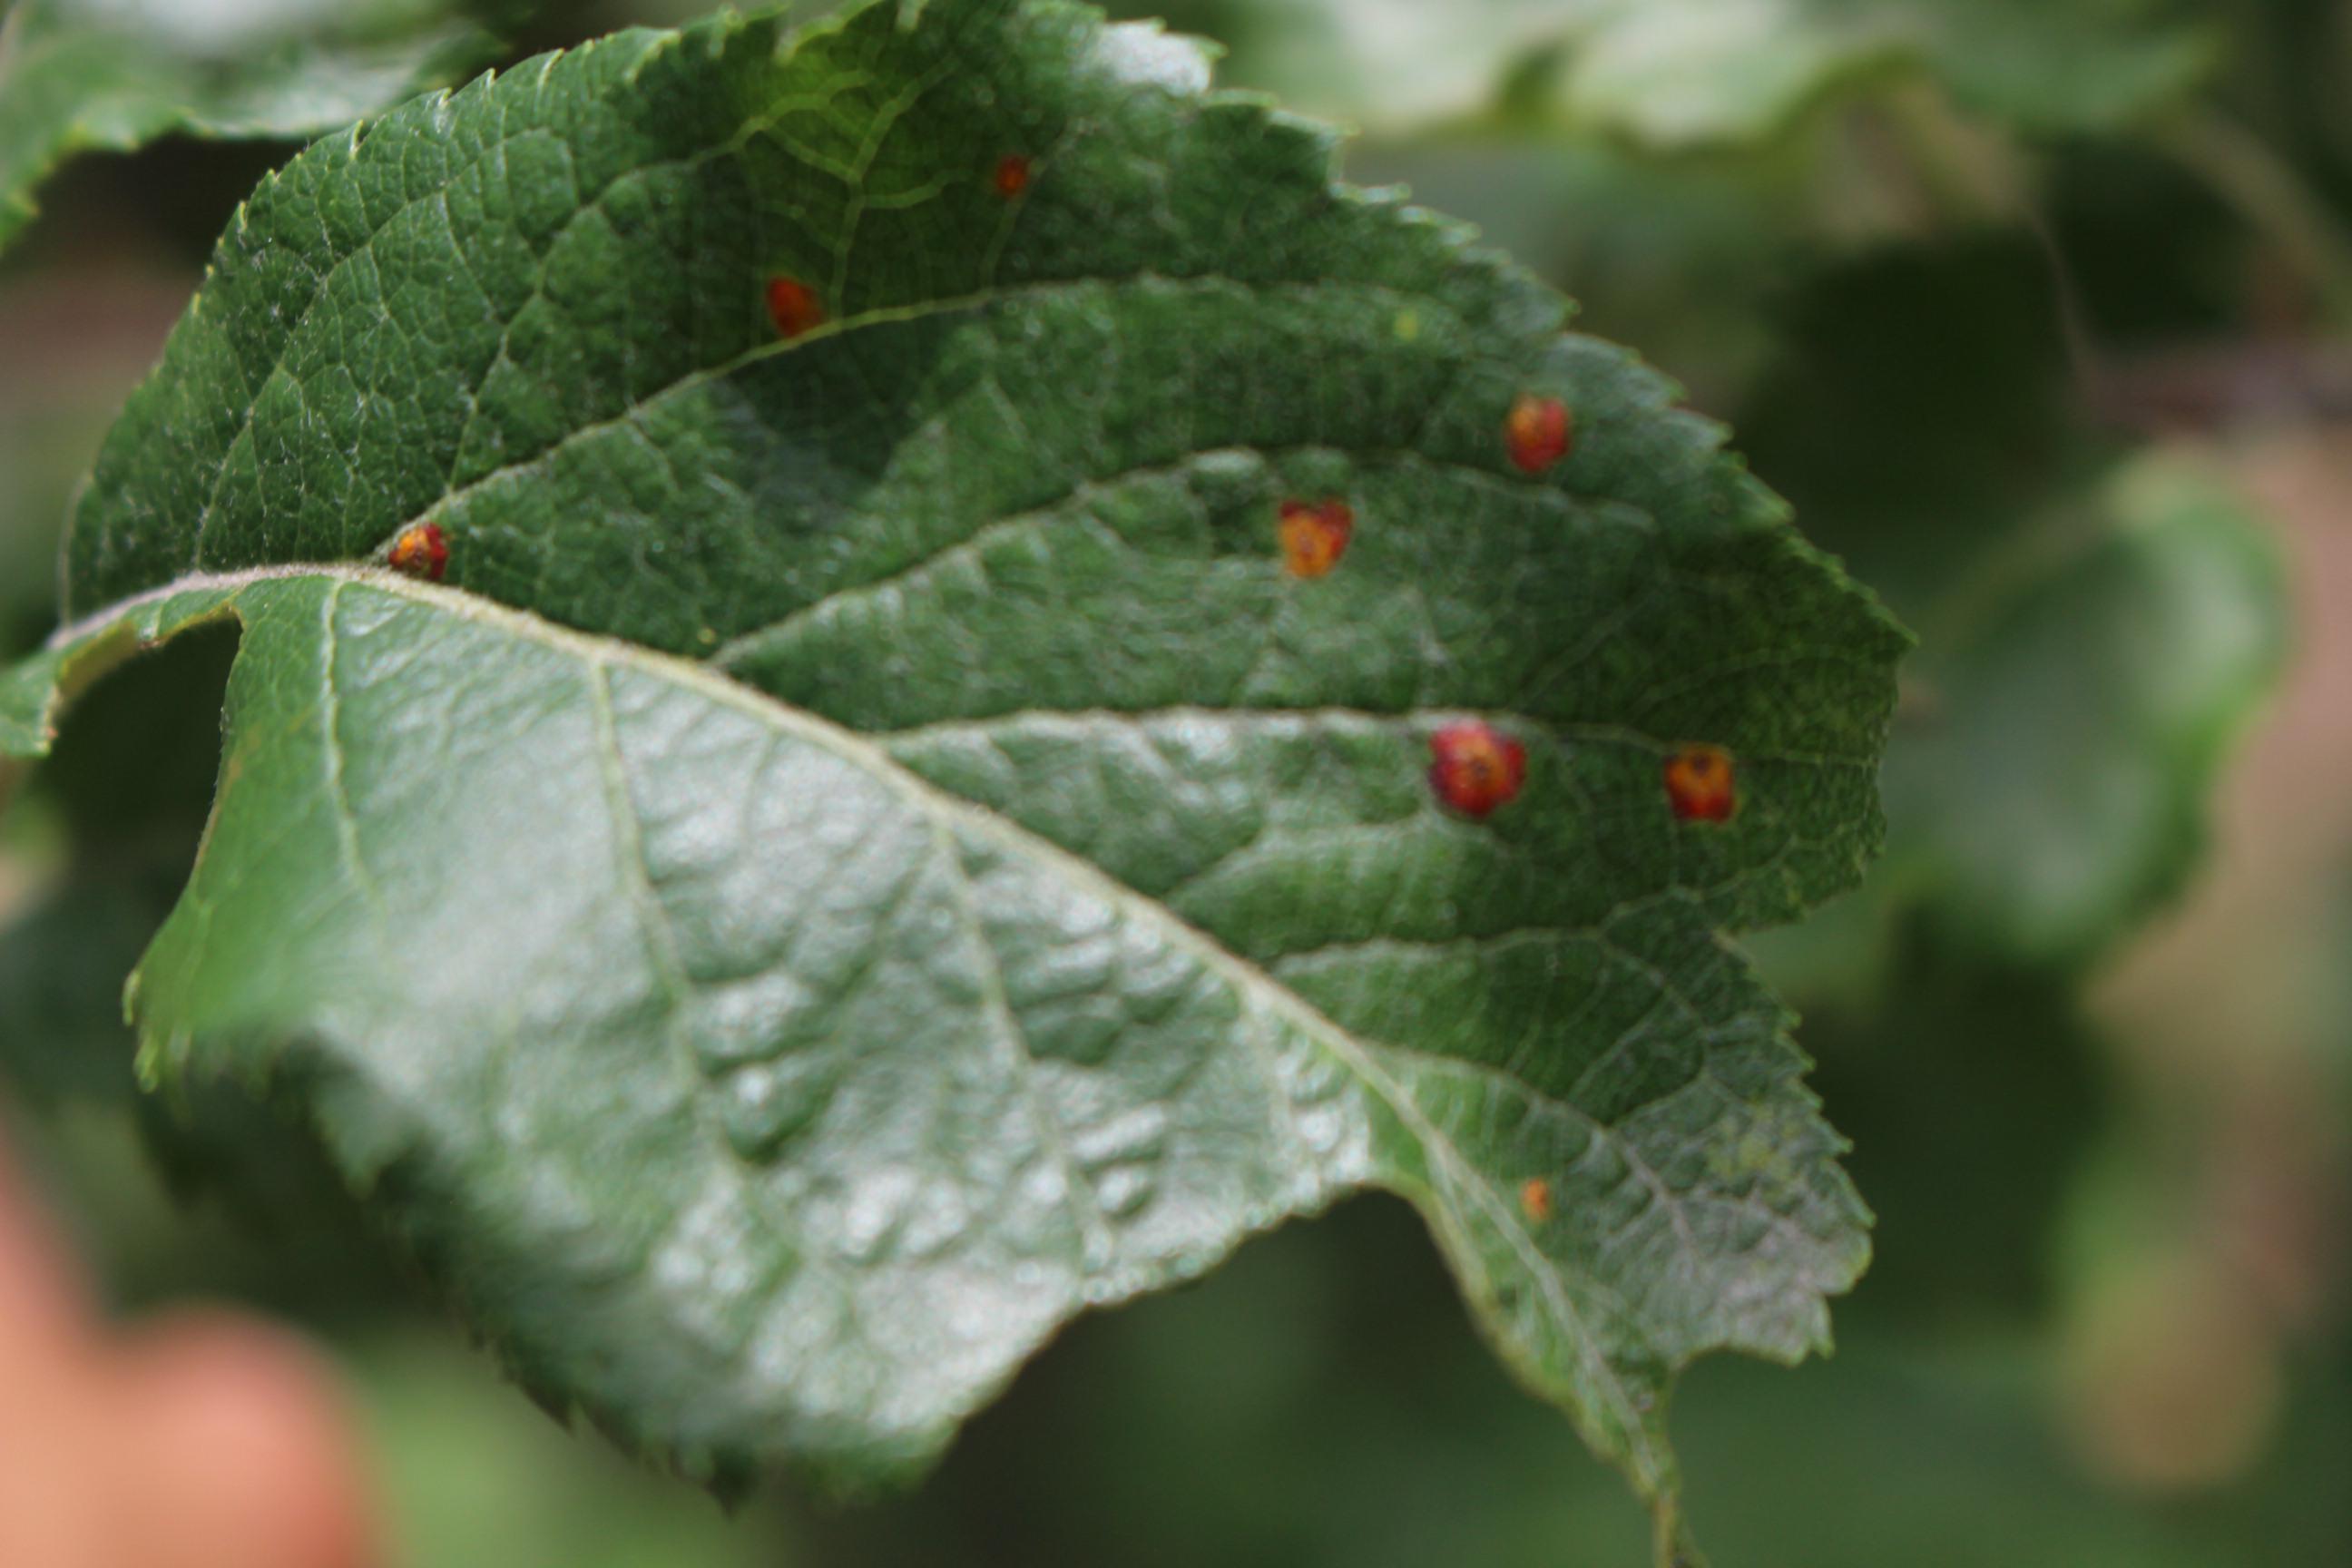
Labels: rust